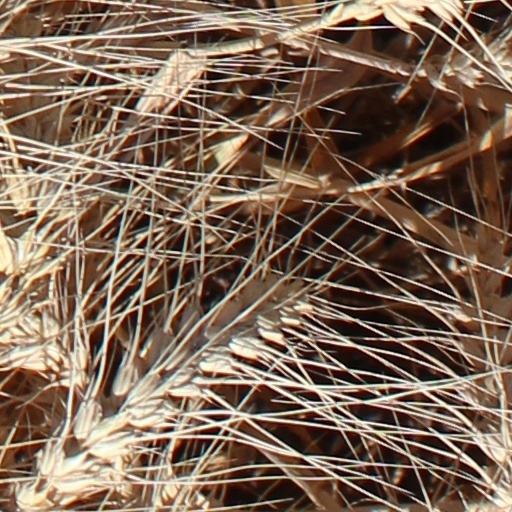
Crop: wheat